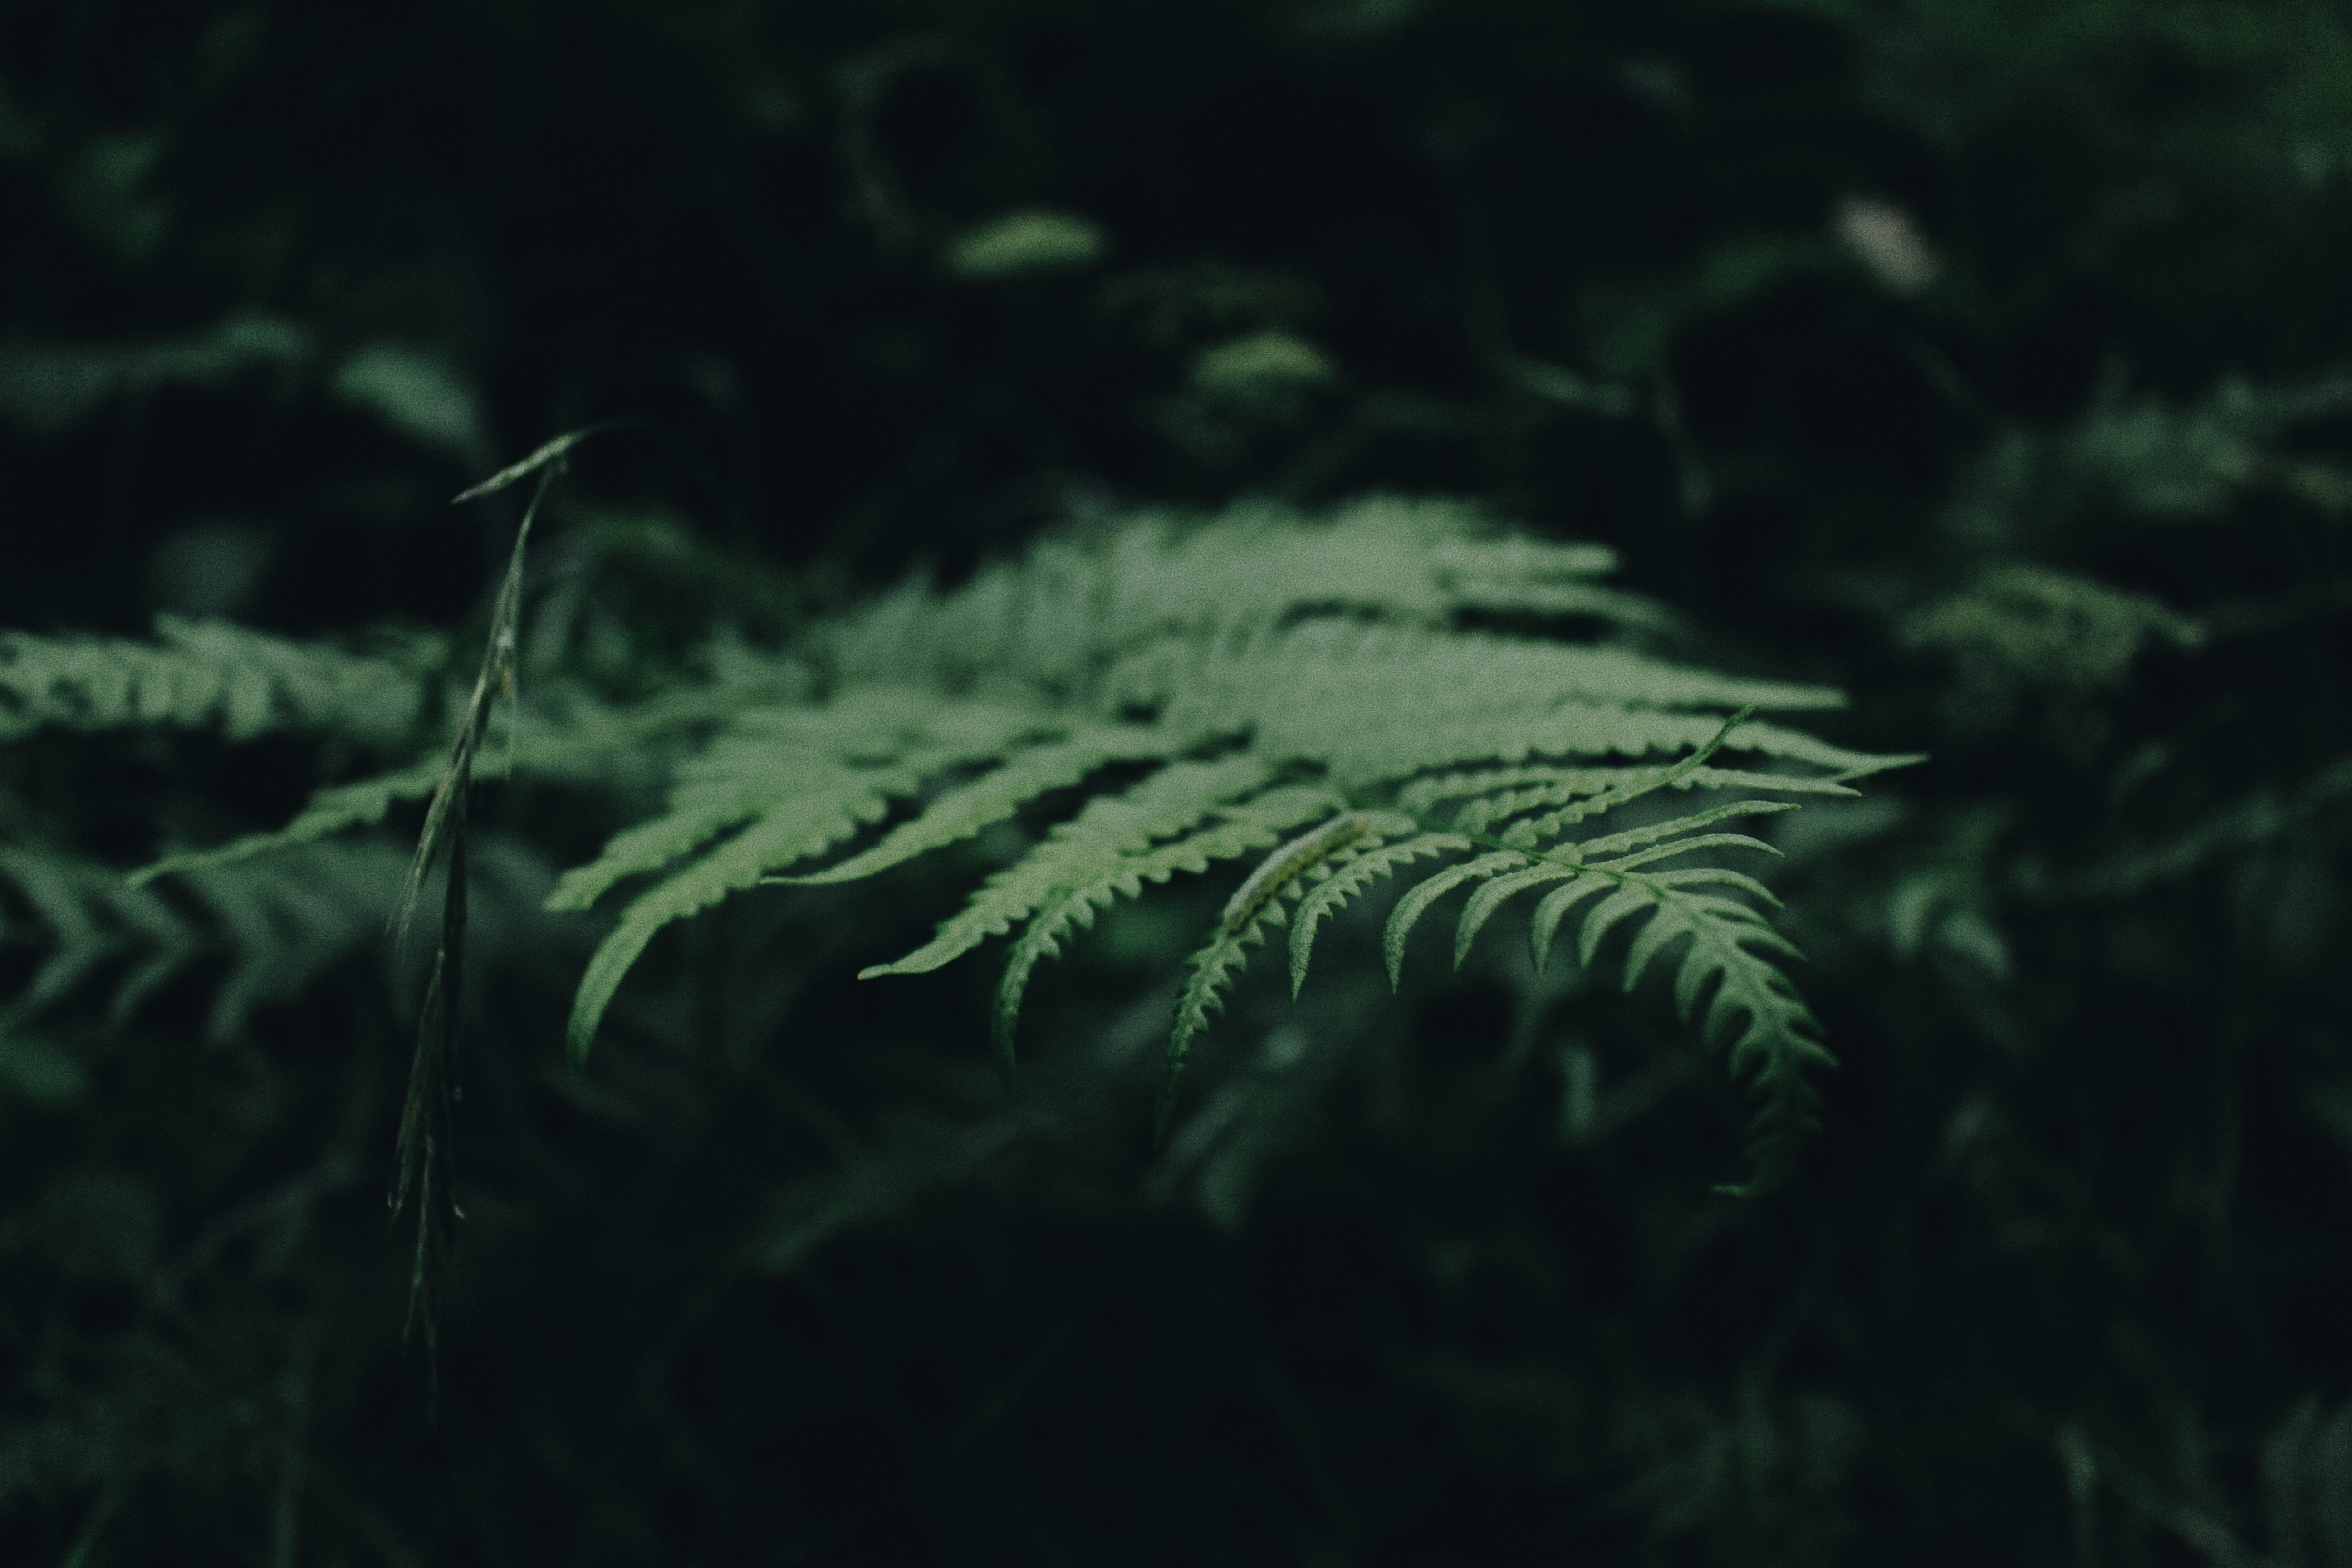
green, nature, vegetation, leaf, terrestrial plant, fern, vascular plant, plant, ferns and horsetails, water, botany, tree, grass family, organism, grass, forest, adaptation, landscape, ostrich fern